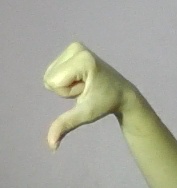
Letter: waw